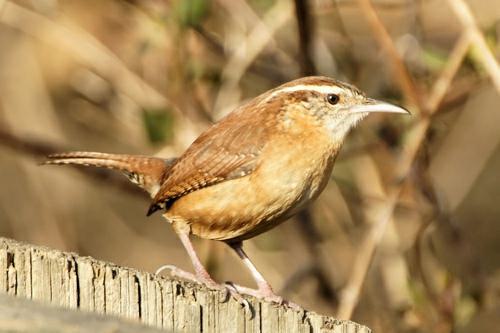
A photo of a carolina wren